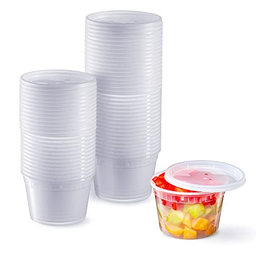
Label: plastic